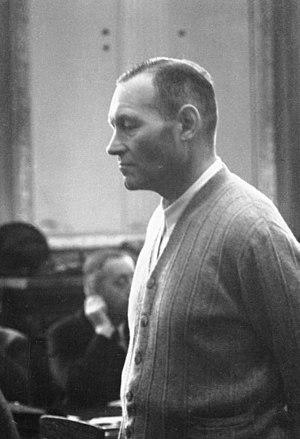
Erich Hoepner est un général allemand de la Seconde Guerre mondiale, né le 14 septembre 1886 à Francfort-sur-l'Oder et mort exécuté le 8 août 1944 à Berlin. Il participe à la campagne de Pologne, la campagne de France puis à l'invasion de l'Union soviétique dans l'avance sur Leningrad puis lors de la bataille de Moscou. Début janvier 1942, face à la contre-offensive soviétique, il replie ses troupes sur une ligne plus facile à défendre sans en informer son supérieur. Hitler le relève alors de son commandement et le chasse de l'armée. Il participe au complot du 20 juillet 1944 contre ce dernier, est jugé de manière expéditive, condamné à mort et pendu peu après.